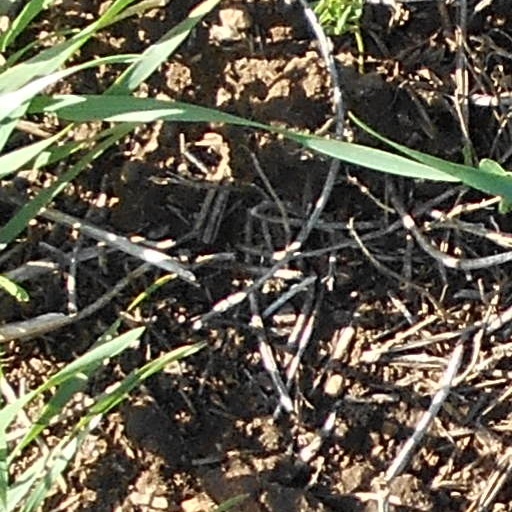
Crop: wheat